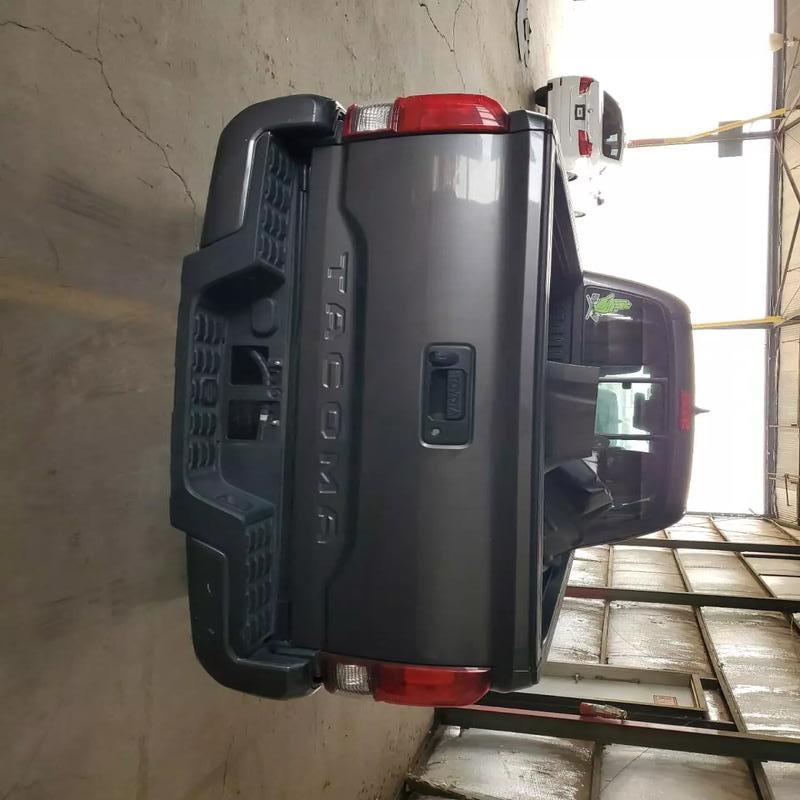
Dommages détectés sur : plaque d'immatriculation arrière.
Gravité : majeur